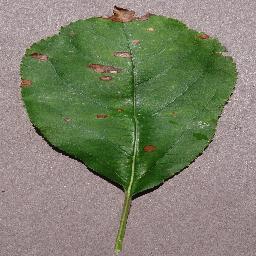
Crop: apple
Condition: black_rot